Battle of Tjiater Pass

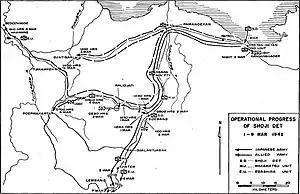
Movement of the Shoji Detachment after its landing

Pesman had at his disposal around 9,000 men, including 5,900 from his original force within the KNIL and augmented by the attachment of KNIL's 2nd infantry regiment and a battalion, but the units were split as they had to defend multiple locations at once. Additionally, the attached regiment had lost much of its combat effectiveness. In terms of air forces, there were 27 operational combat airplanes available to the KNIL forces - comprising 12 bombers, 11 fighters, and 4 reconnaissance aircraft. The West Group, under the command of Major General Wijbrandus Schilling, was retreating from its positions west of Bandung, with expectations of arriving in the area between 6 and 7 March and being combat effective by 10 March, until which the Bandung Group was tasked to "fill the gaps" in the defensive lines. Both passes which allowed motor access into Bandung were fortified by the Dutch, and the men guarding the fortifications were commanded by Colonel W.J. de Veer, who had commanded the KNIL's 4th infantry regiment.